Effects of the 1928 Okeechobee hurricane in Florida

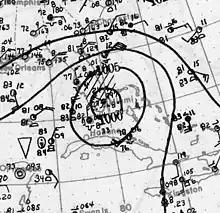
Surface weather analysis of the storm nearing Florida

The effects of the 1928 Okeechobee hurricane in Florida included at least 2,500 fatalities in the state, making this the fourth-deadliest tropical cyclone on record in the United States and the second-deadliest on the country's mainland, behind only the 1900 Galveston hurricane. The storm originated from a tropical depression that developed near Senegal on September 6. Traversing westward across the Atlantic Ocean, the cyclone struck the Lesser Antilles, Puerto Rico, and the Bahamas as a powerful hurricane. Early on September 17, the storm made landfall near Palm Beach, Florida, as a Category 4 hurricane on the modern-day Saffir–Simpson scale. After initially moving northwestward across Florida, the cyclone curved north-northeastward near the Tampa Bay area. The hurricane briefly re-emerged into the Atlantic prior to striking South Carolina on September 18 and becoming extratropical over North Carolina on the next day, before the remnants lost their identity over Ontario on September 21.